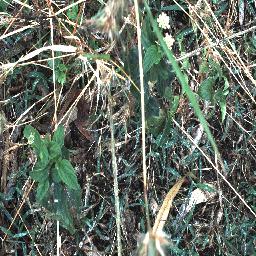
Label: lantana